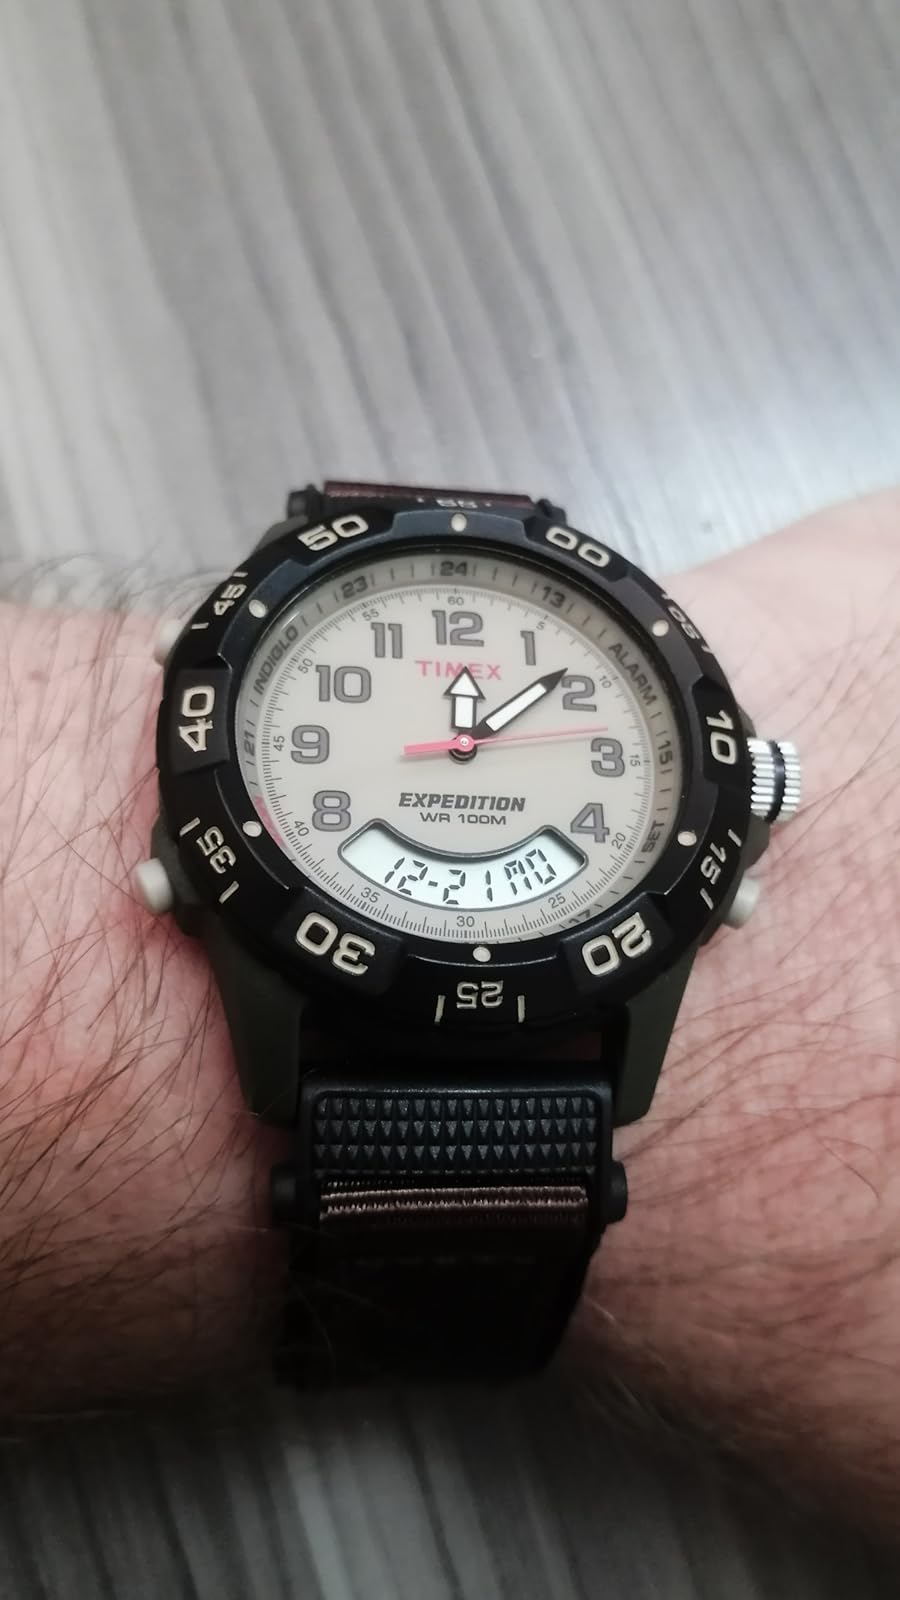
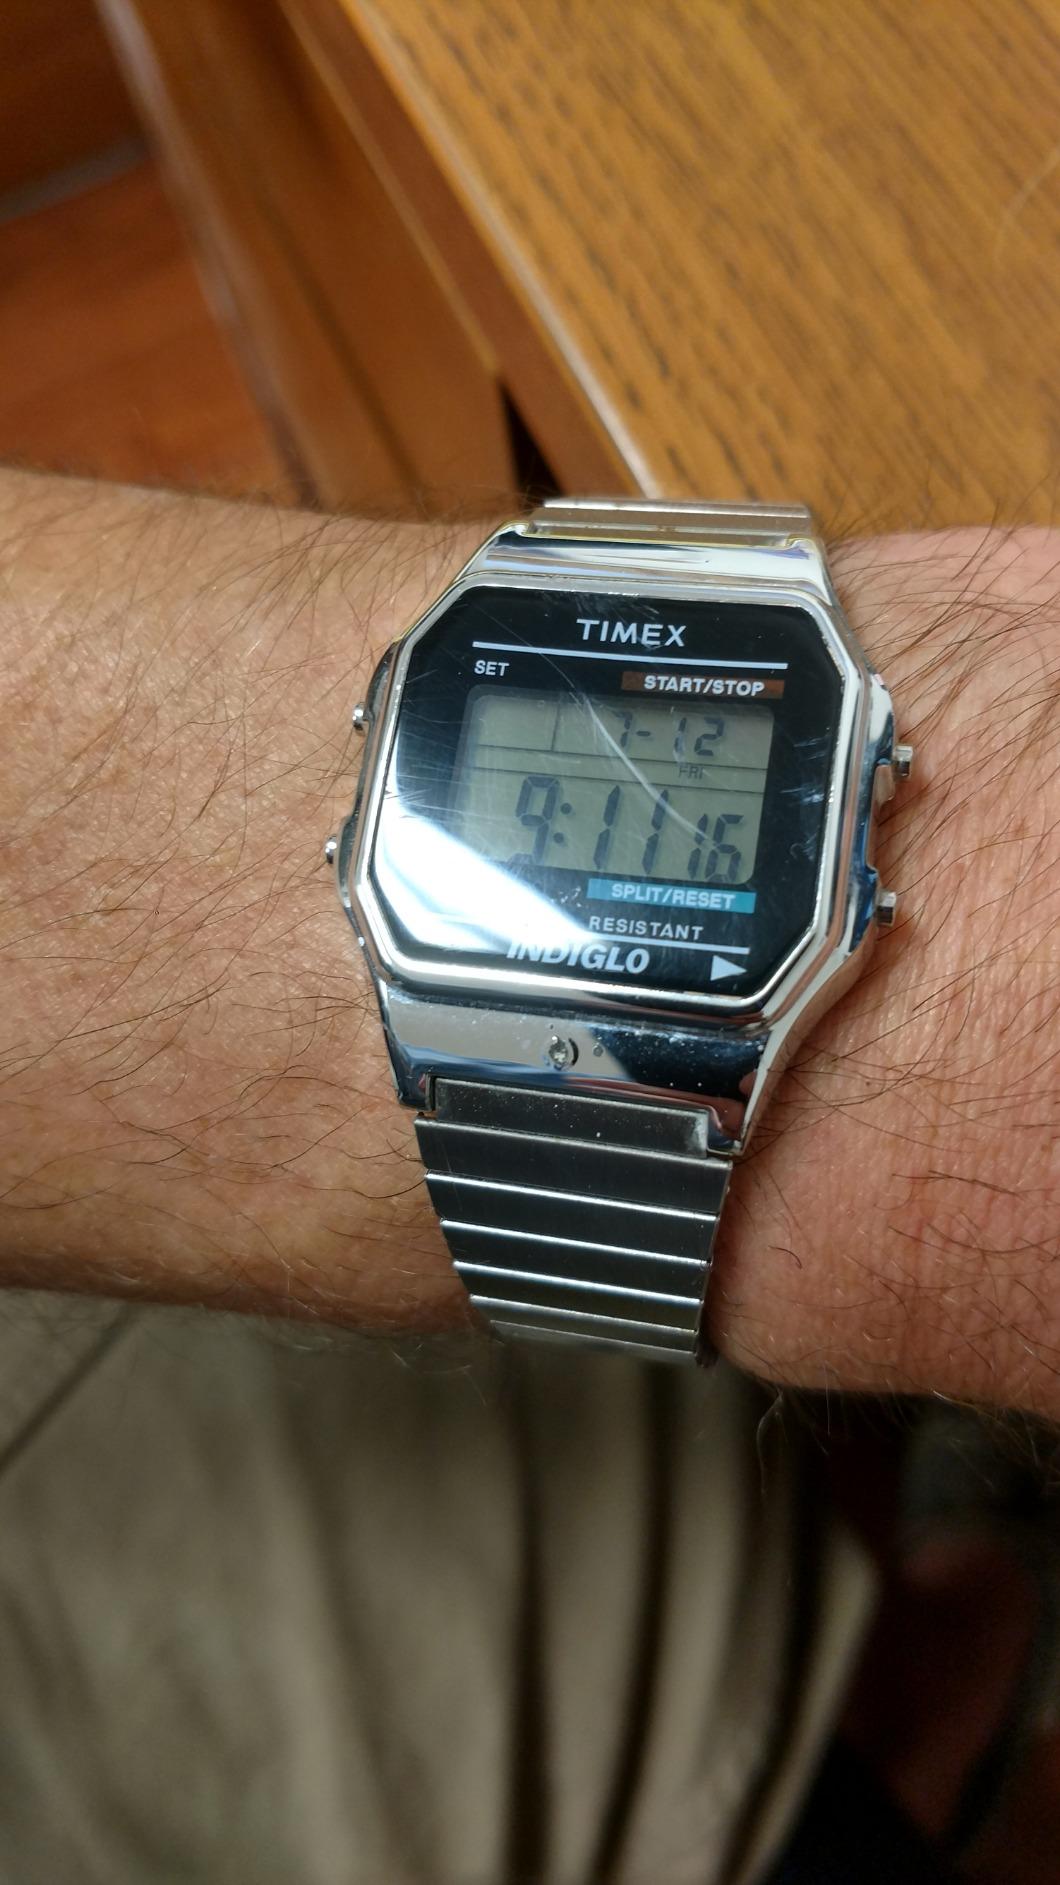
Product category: accessories_watch
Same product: no